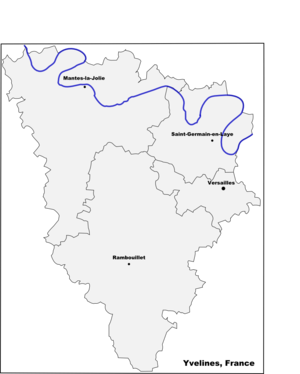
Le département des Yvelines comprend quatre arrondissements.